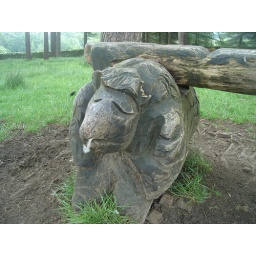
seat with a sheep carved into it, and wool from a passing sheep in its mouth - lyme hall